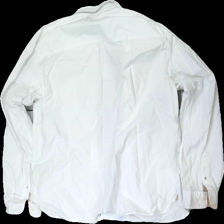
View: back
Type: Shirt
Category: Men
Brand: Jack And Jones
Colors: White
Material: 100% cott
Cut: Regular
Size: L
Season: All
Stains: Minor
Price range: 50-100
Recommended usage: Reuse